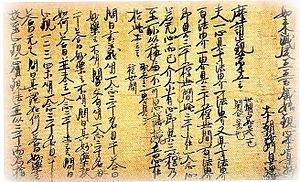
Le terme « Trésor national » est utilisé depuis 1897 pour désigner les biens culturels importants du Japon,